History of Kingfisher Airlines

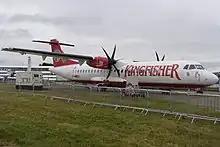
ATR 72-500

In November 2010, Kingfisher Airlines completed restructuring of debt, with all 18 lenders agreeing to cut interest rates and convert part of loans to equity. Lenders have converted debt into preference shares which will be converted into equity when the airline lists on the Luxembourg Stock Exchange by selling global depositary receipts (GDR). Shares will be converted into ordinary equity at the price at which the GDRs are sold to investors. Besides the debt which will be converted into preference shares, another debt has been converted into redeemable shares for 12 years. Airline's average interest rate is now down to 11%, helping the airline save crore every year on interest cost. Consortium of banks was represented by SBI Capital Markets. Kingfisher Airlines Ltd has informed BSE that the board of directors of the Company at its meeting held on 25 November 2010, has approved a Debt Recast Package (DRP) with lending banks, following a one-time relaxation in restructuring guidelines sanctioned by the Reserve Bank of India. The salient features of the DRP include: